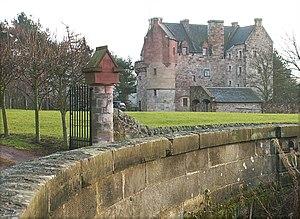
Cette liste recense les principaux châteaux du council area de Fife en Écosse.